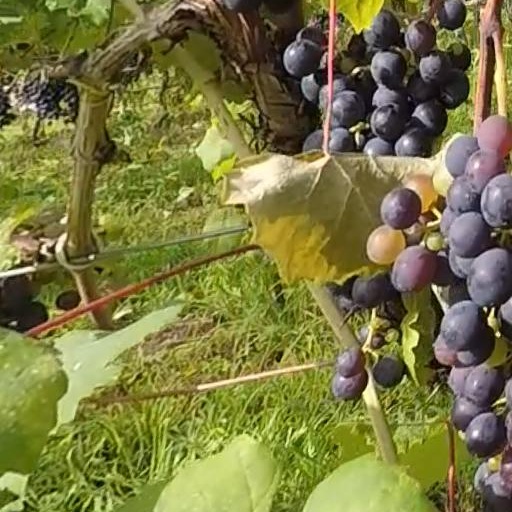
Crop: grape